Abdel Halim Mohamed

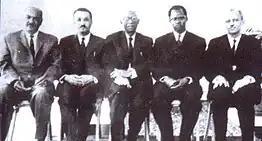
The second Sudanese Sovereignty Council (3 December 1964–10 June 1965). From left to right: Tigani El Mahi, Mubarak Shadad, Ibrahim Yusuf Sulayman, Luigi Adwok Bong Gicomeho and Abdel Halim Mohamed.

In 1956 and after Sudan's independence, Abdel Halim became the Khartoum District Council's president and mayor of Khartoum until 1960. After the overthrow of General Ibrahim Abboud's in 1964, Abdel Halim served as a member of the second and third Sudanese Sovereignty Council, from 3 December 1964 to 8 July 1965, which presided over the interim coalition Government that paved the way for general elections. He was the head of state from 1 April 1965 to 30 April 1965.